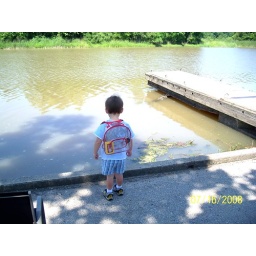
Connor looking at things in the water at cook landing on the arkansas river